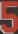
Number: 5